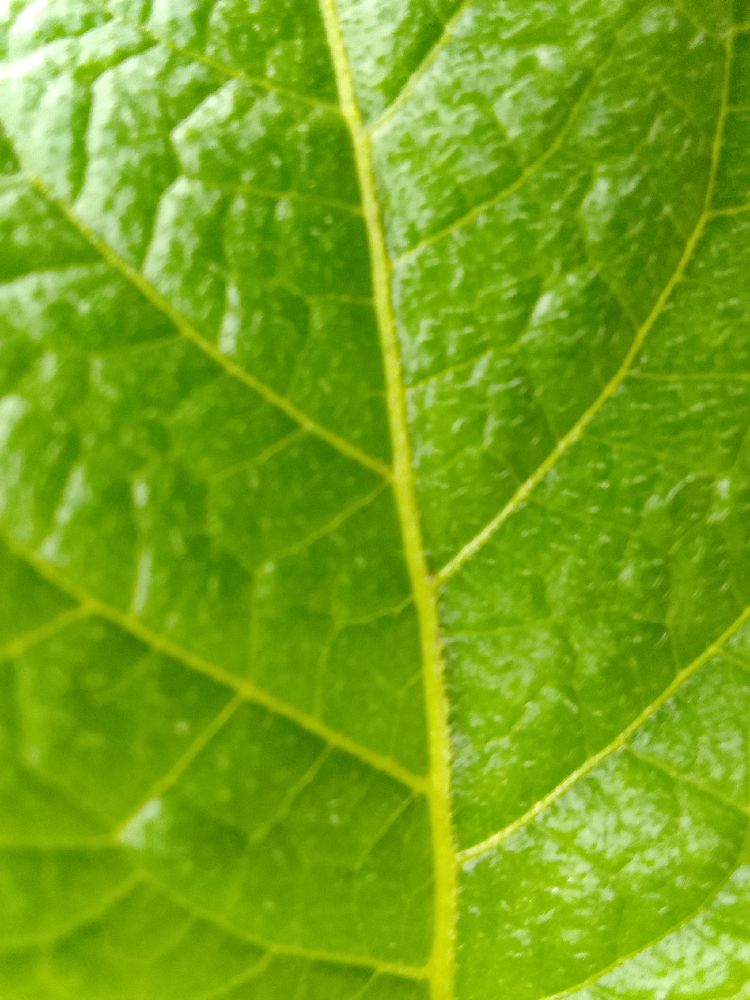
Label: Healthy